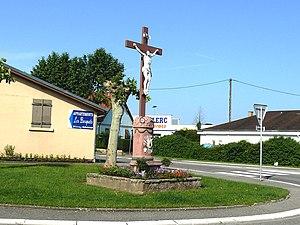
Calvaire
Le crucifix de Duttlenheim est un monument historique situé à Duttlenheim, dans le département français du Bas-Rhin.
Duttlenheim est une commune française située dans le département du Bas-Rhin, en région Grand Est.
Cet article recense une partie des monuments historiques du Bas-Rhin, en France.